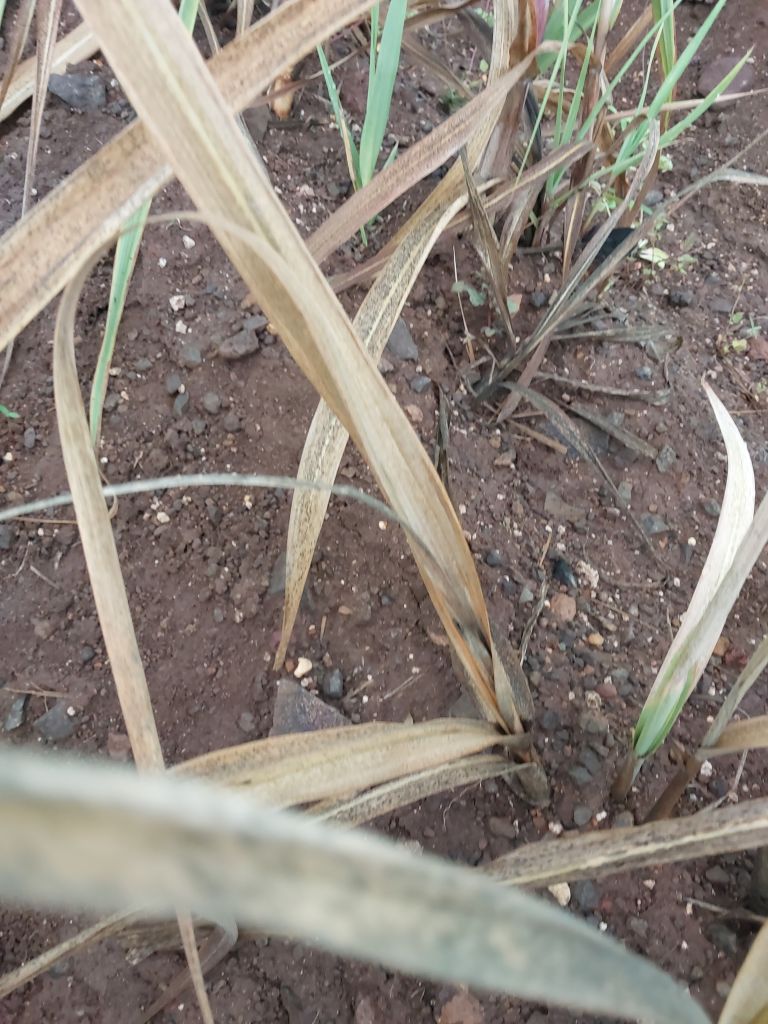
Label: Sett Rot